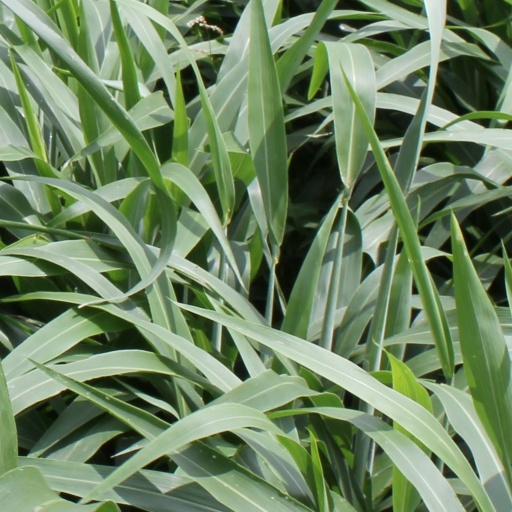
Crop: sorghum